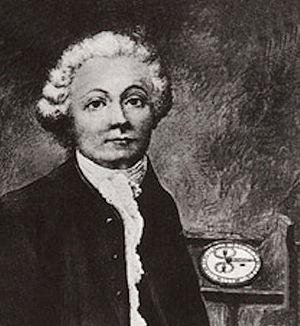
Pierre Le Roy, né à Paris en 1717, mort à Viry-Châtillon le 26 aout 1785, est un horloger français, horloger du roi Louis XV, considéré comme l'inventeur du chronomètre.